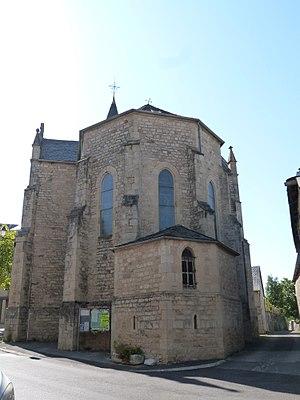
Chevet de l'église de Sévérac-l'Eglise
Sévérac-l'Église est une ancienne commune française située dans le département de l'Aveyron, en région Occitanie, devenue, le 1ᵉʳ janvier 2016, une commune déléguée de la commune nouvelle de Laissac-Sévérac-l'Église.